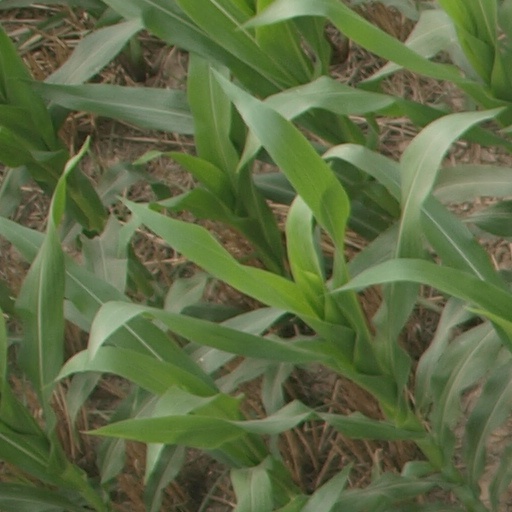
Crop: maize; corn